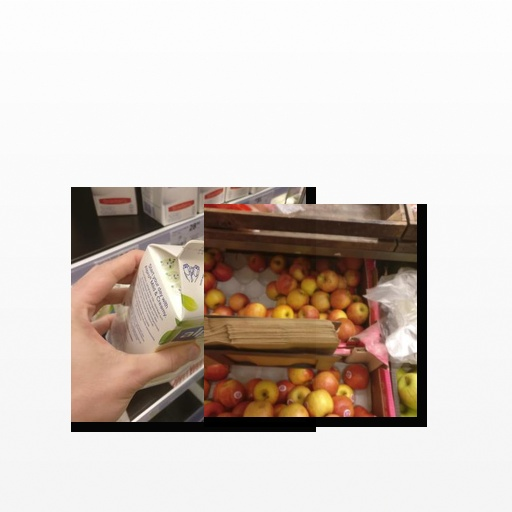
Food items: apple, soyghurt